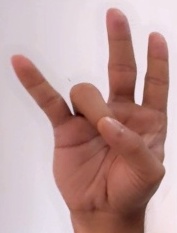
ASL sign: 7